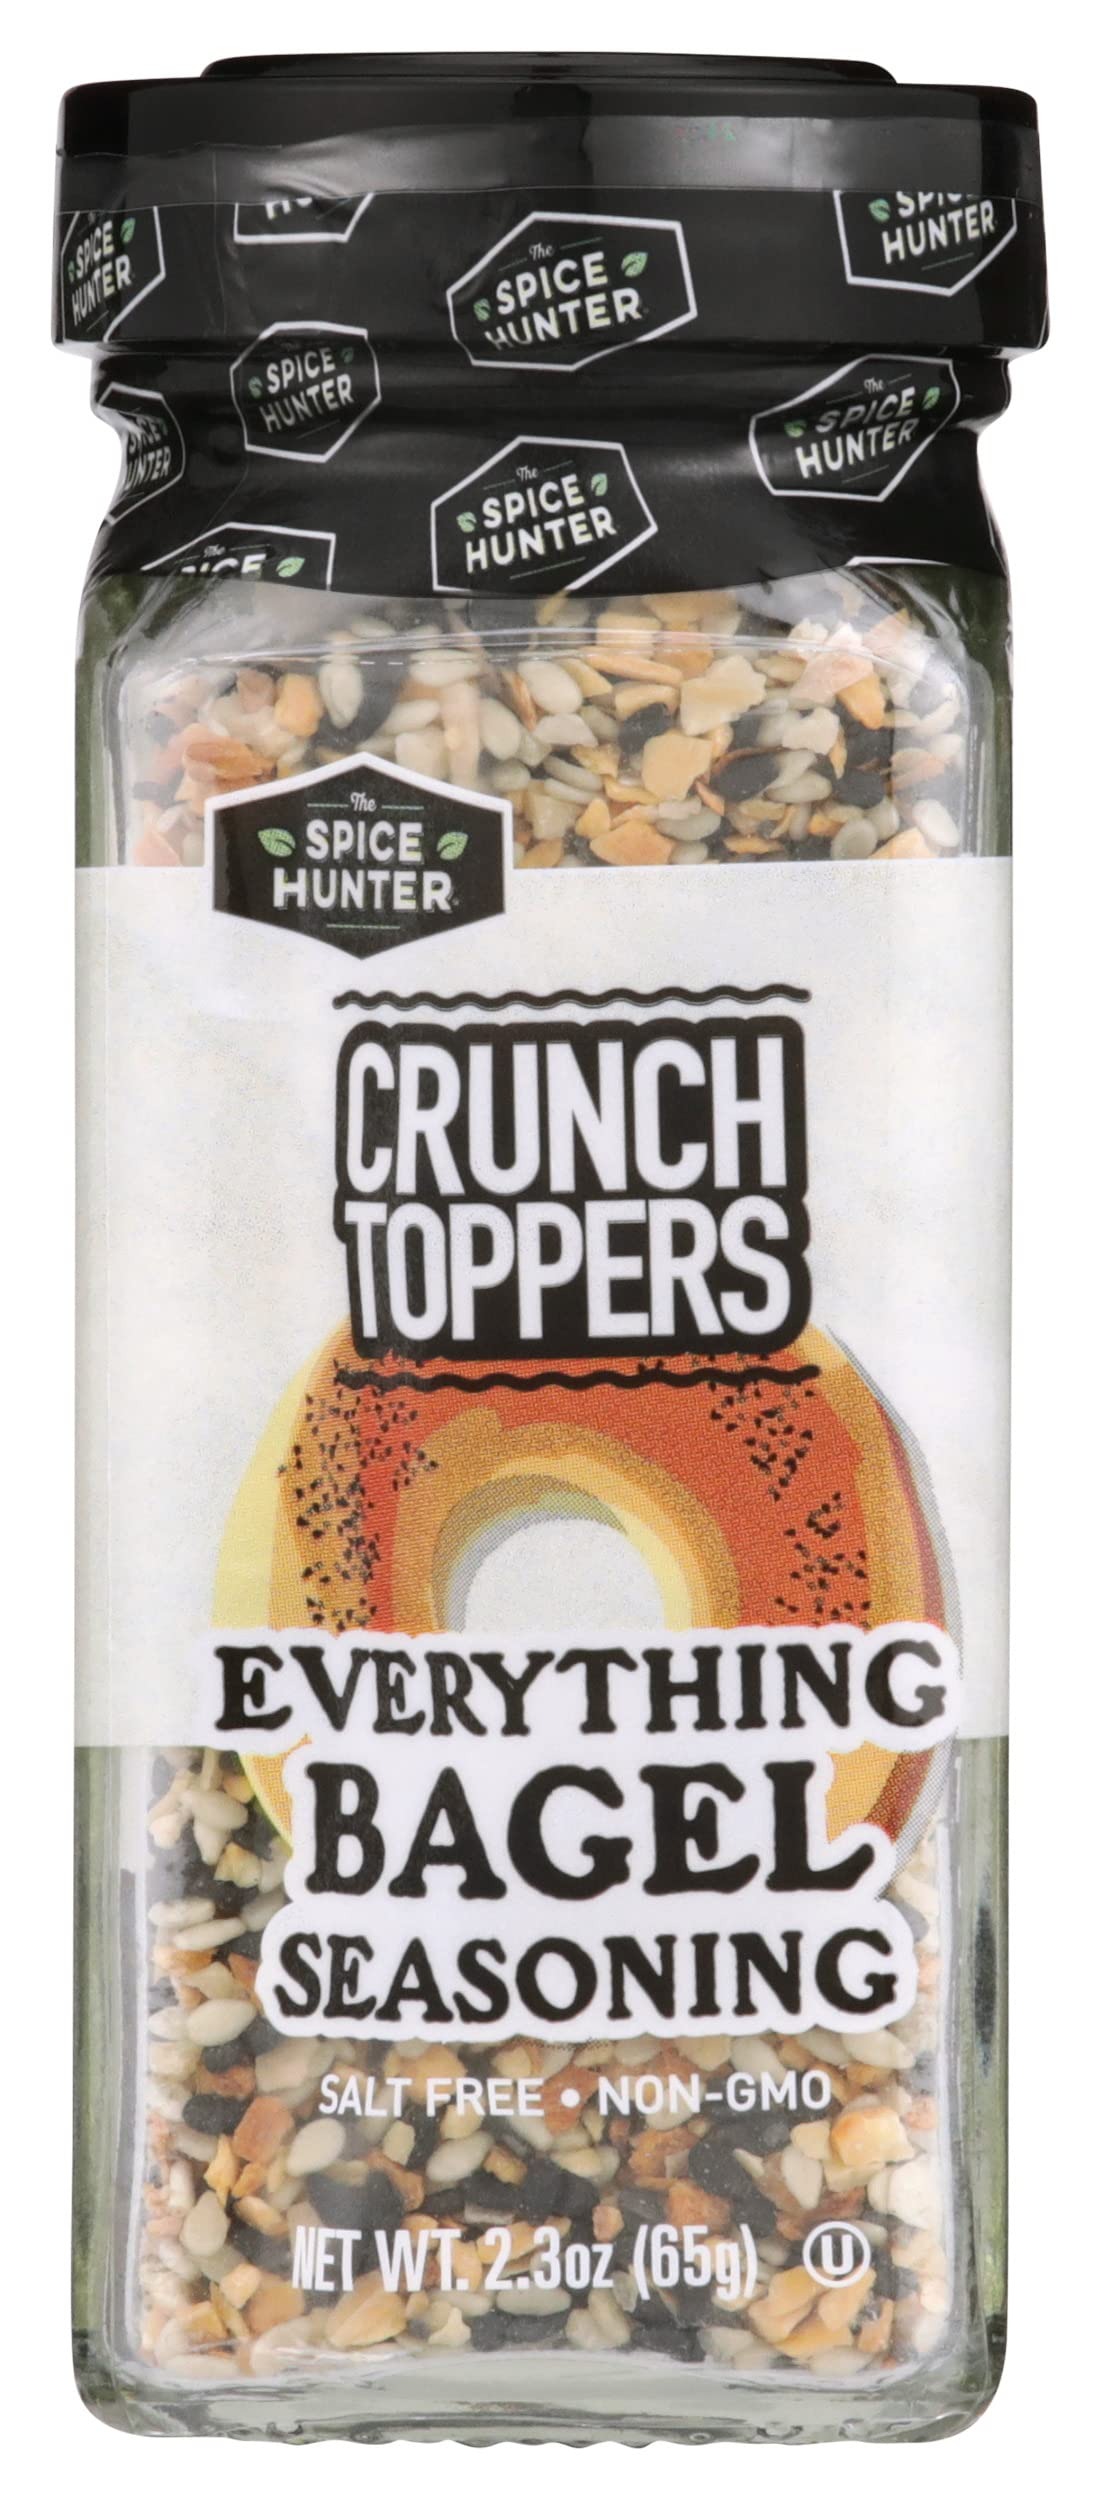
Item Name: Spice Hunter Seasoning Evrytng Bagl Cr, 2.3 Oz (Pack Of 6)
Bullet Point: Spice Hunter Seasoning Evrytng Bagl Cr, 2.3 Oz (Pack Of 6)
Value: 1.0
Unit: Ounce

Price: 46.835